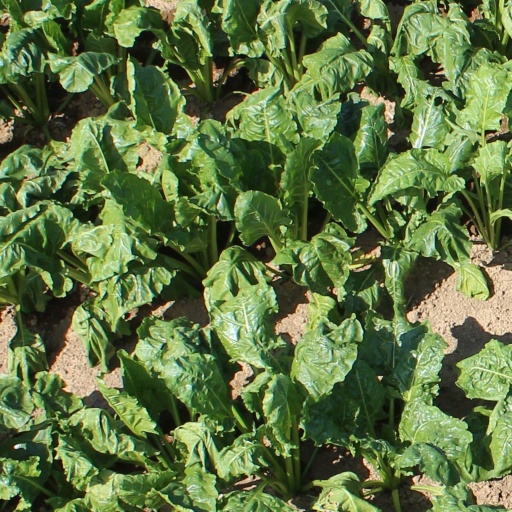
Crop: sugar beet